The History of Rome (Mommsen)

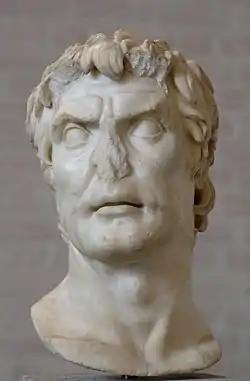
Sulla bust in Munich Glyptothek

Moreover, the annual change of consuls (the two Roman chief executives) began to adversely impact the consistent management of its armed forces, and to weaken their effectiveness, especially in the era following the Punic Wars. Eventually it led to the prolongation of military commands in the field; hence, Roman army generals became increasingly independent, and they led soldiers personally loyal to them. These military leaders began to acquire the ability to rule better than the ineffective civil institutions. In short, the civil power's political capabilities were not commensurate with the actual needs of the Roman state. As Rome's strength and reach increased, the political situation developed in which an absolute command structure imposed by military leaders at the top might, in the long run, in many cases be more successful and cause less chaos and hardship to the citizenry than the corrupt and incompetent rule by the oligarchy of quarreling old families who "de facto" controlled the government. Such was his purpose when the conservative Optimate, the noble and Roman general Sulla (138–78), seized state power by military force; yet he sought without permanent success to restore the Senate nobility to its former power.